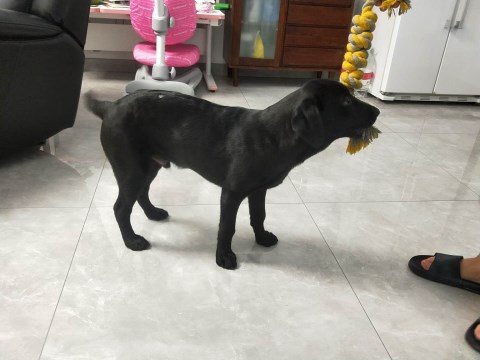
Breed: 3580-n000122-Labrador_retriever